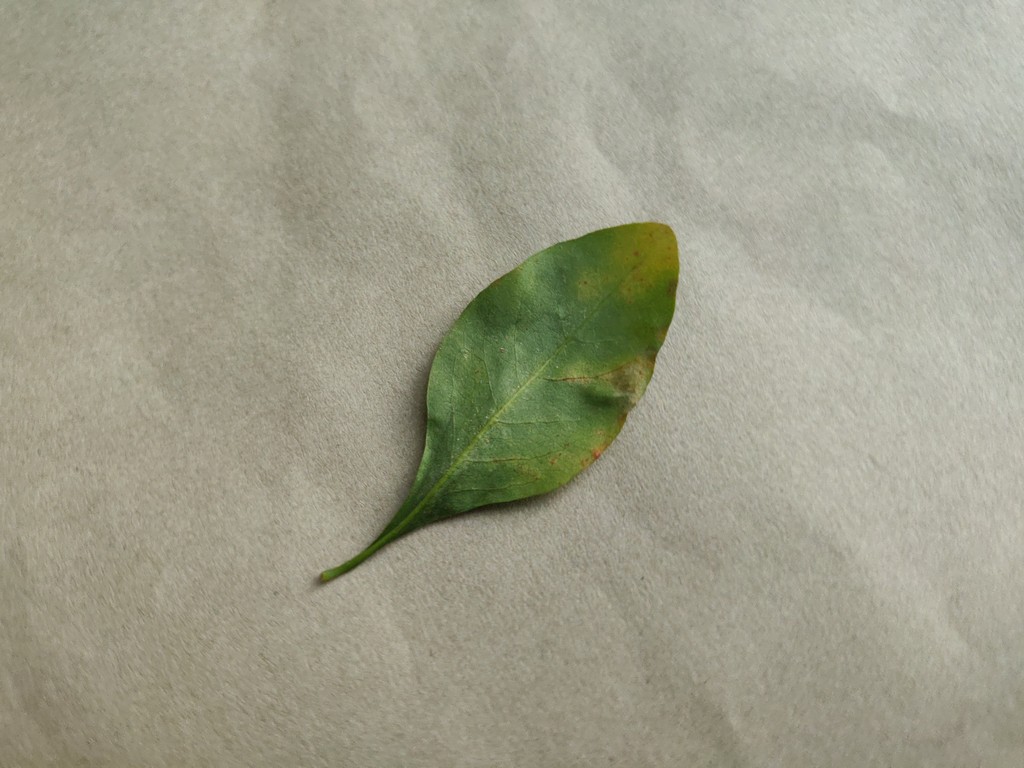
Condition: Unhealthy
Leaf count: single
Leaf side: back